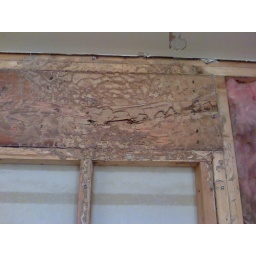
Old window header completely eaten through by termites and sand covered on the outside surface.